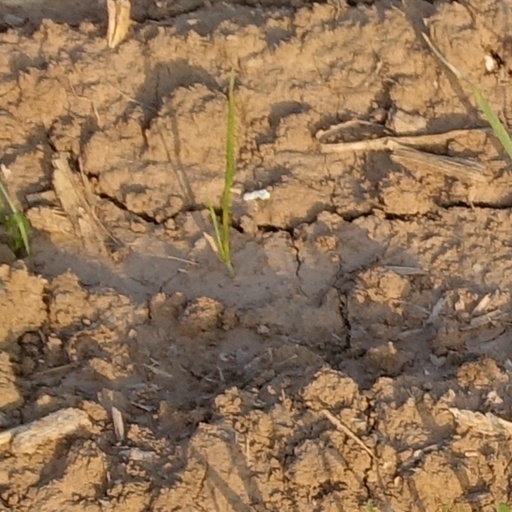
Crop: wheat